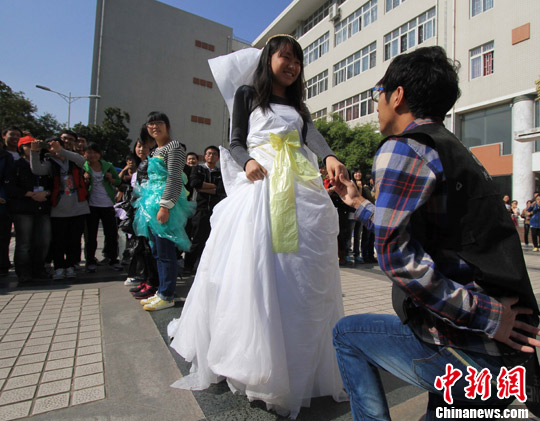
Label: plastic